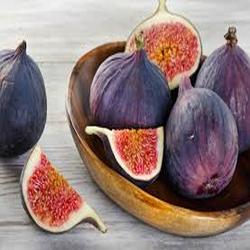
Label: Fig